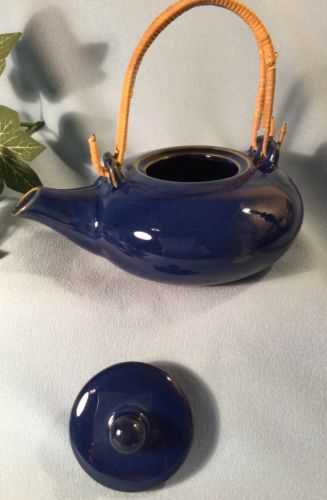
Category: kettle